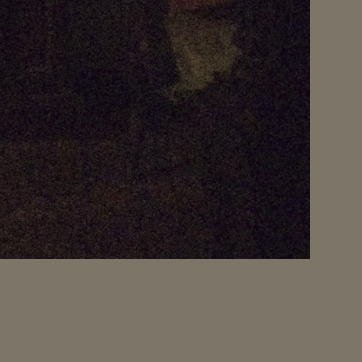
Material: carpet